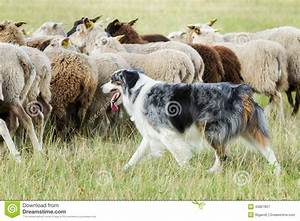
Label: pecora